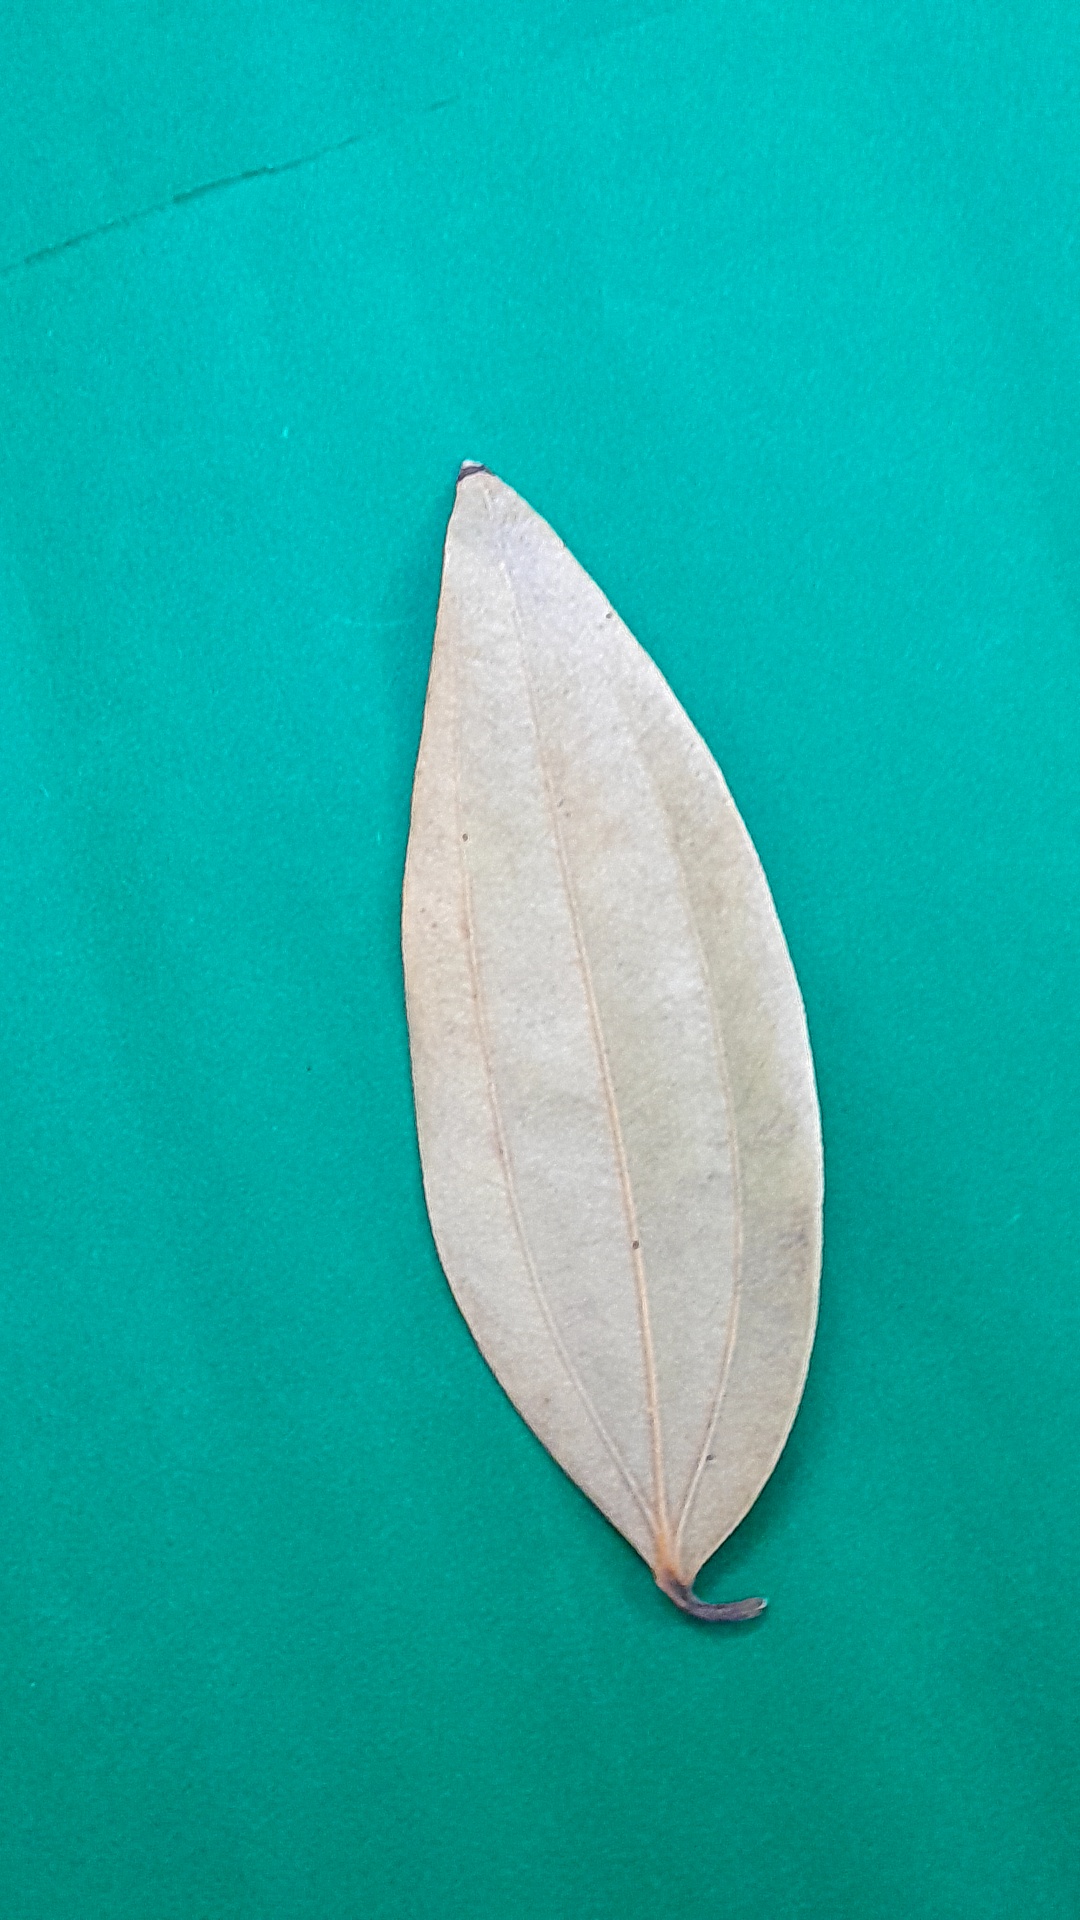
Label: Dry Leaf